Ouvrage Fressinéa

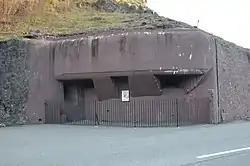

Ouvrage Fressinéa, also known as Fraisinéa or Frassinéa is a lesser work ("petit ouvrage") of the Maginot Line's Alpine extension, the Alpine Line. The ouvrage consists of one entry block, one infantry block and one observation block at an altitude of . It is associated with the "gros ouvrage" of Rimplas, the first Maginot fortification to be constructed anywhere. Fressinéa was built between November 1930 and April 1934, accommodating 30 soldiers under a lieutenant with two months of provisions. The initial contractor was Pioljeux. Construction was finished by Thorrand et Cie for 1.7 million francs.